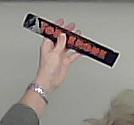
Product: toblerone_black